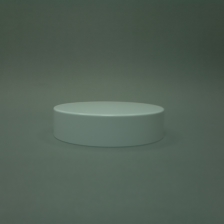
Color: white/transparent
Cap type: standard cap